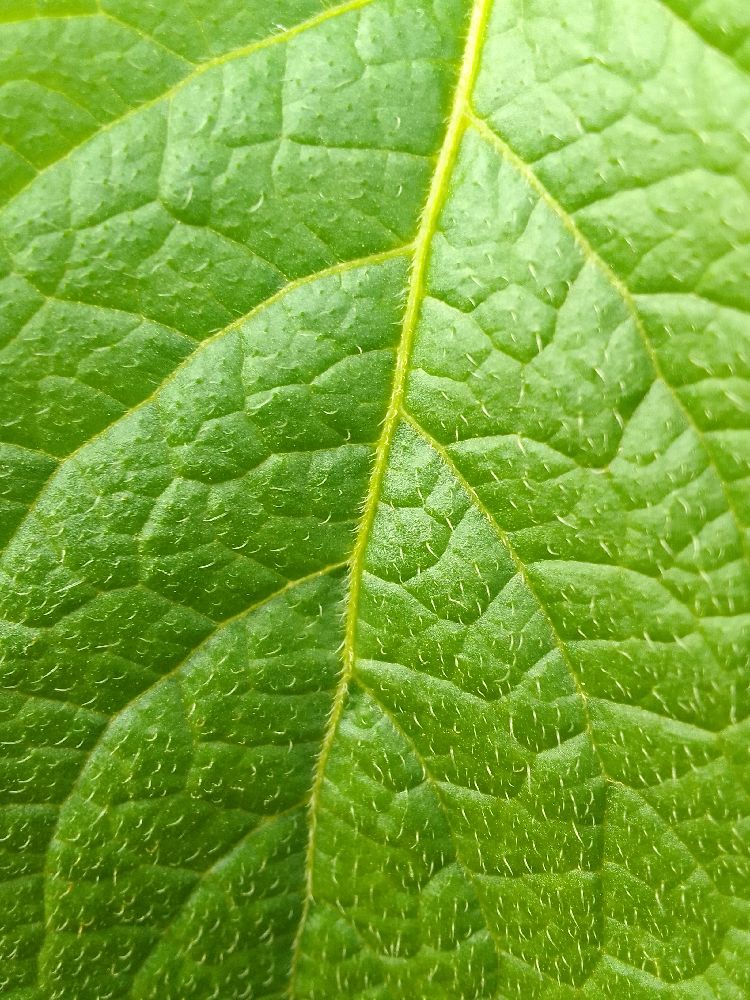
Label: Healthy